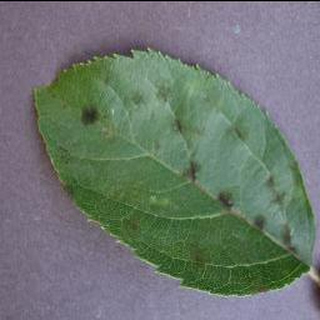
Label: apple_apple_scab